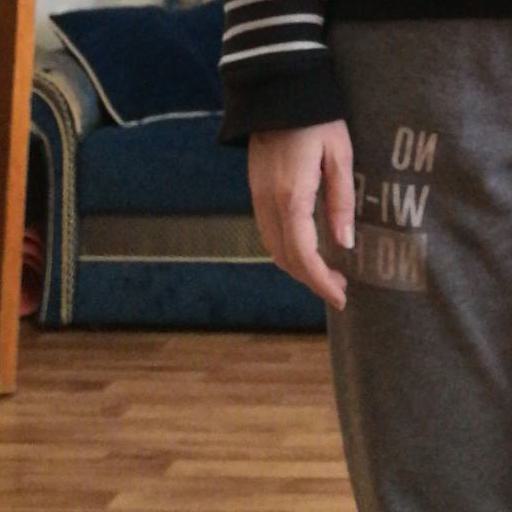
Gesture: no_gesture